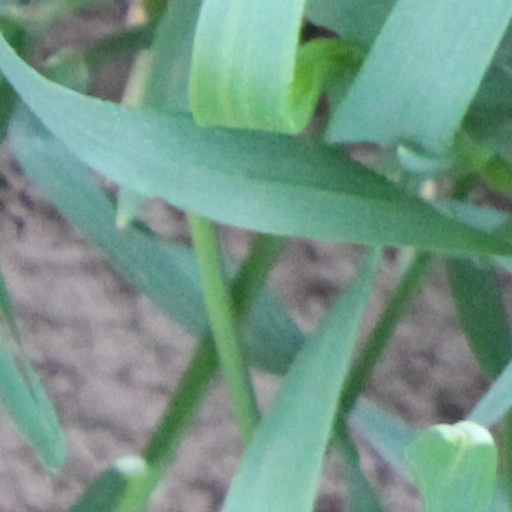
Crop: wheat